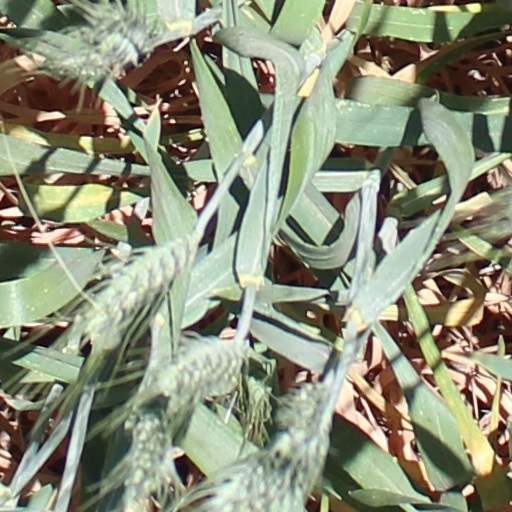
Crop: wheat